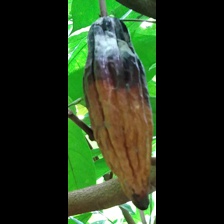
Label: moniliophthora